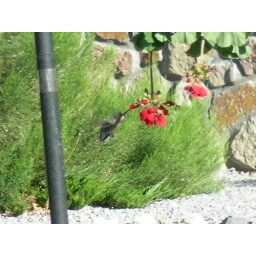
geranium plant in the upside down pot